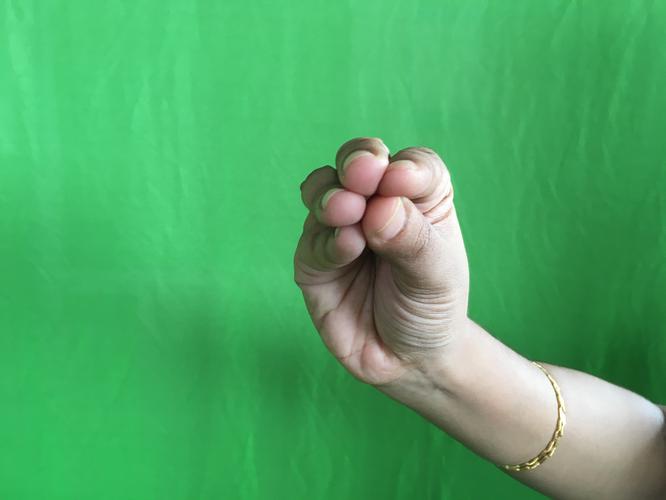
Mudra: Mukulam
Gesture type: single_hand